UCPH Department of Geosciences and Natural Resource Management

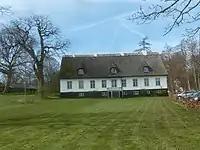
One of Skovridergården's old buildings, now part of the school

The Forest and Landscape College (Danish: "Skovskolen") is based in Nødebo in the southern part of Grib Forest, Hillerød Municipality, some 30 km north of Copenhagen, Denmark. It has additional facilities at Eldrupgård in Auning, Djursland.